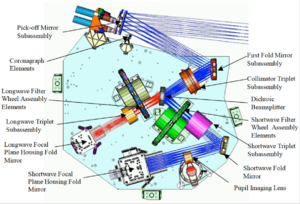
Le télescope spatial James-Webb est un télescope spatial développé par la NASA avec le concours de l'Agence spatiale européenne et de l'Agence spatiale canadienne. Son lancement est prévu le 31 octobre 2021.